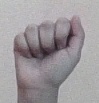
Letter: saad